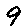
Label: 9